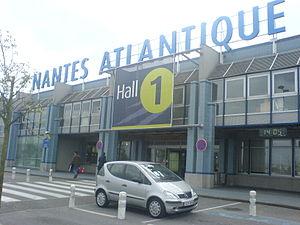
Aéroport Nantes Atlantique